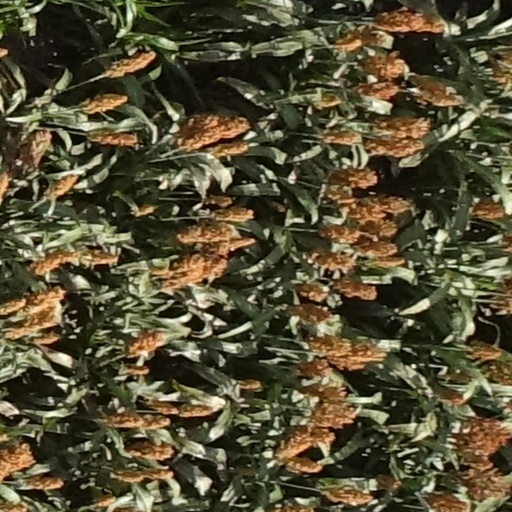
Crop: sorghum